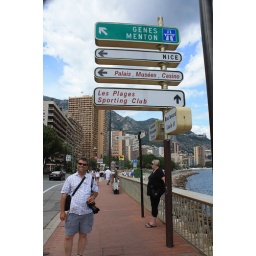
A street sign in Monaco